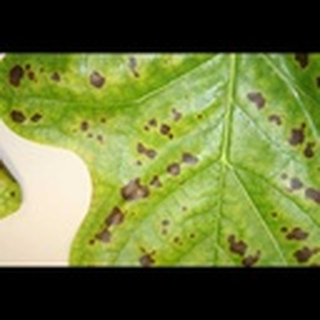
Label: cotton_target_spot